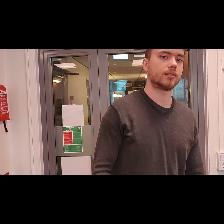
Label: Human